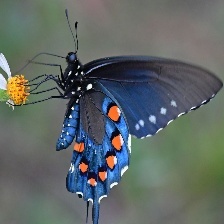
Species: PIPEVINE SWALLOW